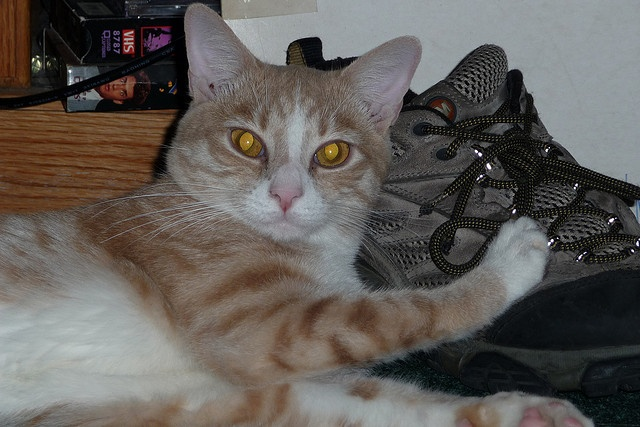
Evil looking cat eyes are penetrating and mesmerizing.
Cat playing with a tennis shoe near a wall.
A cat hugging a pair of shoes on top of the floor.
there is a cat that is laying next to a shoe
A cat resting beside a hiking boot with one paw on the boot.